Leonard Auala

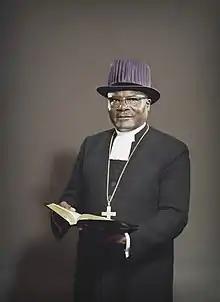
1967

Leonard Nangolo Auala (25 September 1908, Iiyale, Oniipa, Ovamboland, German South West Africa – 4 December 1983, Onandjokwe, South West Africa) was a Namibian Lutheran Church leader.